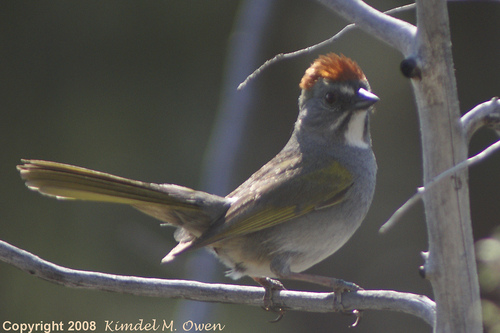
this is a gray bird with a brownish orange crest and yellow tinges on its wings and tail.
this birds beak is short and straight while his tail is very long and a mixture of colors
this brown and light green bird has a white throat and orange crown.
the bird has an amber crown and a black back.
this bird has a brown crown, a grey belly, and a white throat
this bird has wings that are black and has an orange crown
this bird has a long tail and a red mohawk on its head.
this bird has black legs, with a black pointed beak and a grey breast.
this bird has wings that are grey and has a red crown
this small bird has a brown crown and a white malar stripe.
Species: Green Tailed Towhee